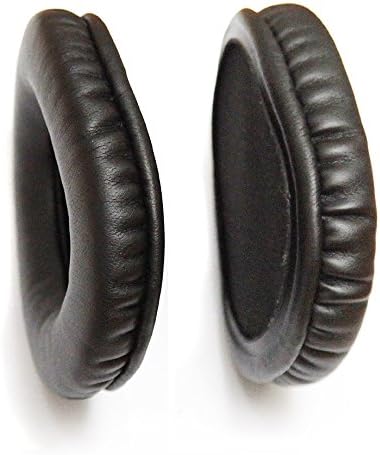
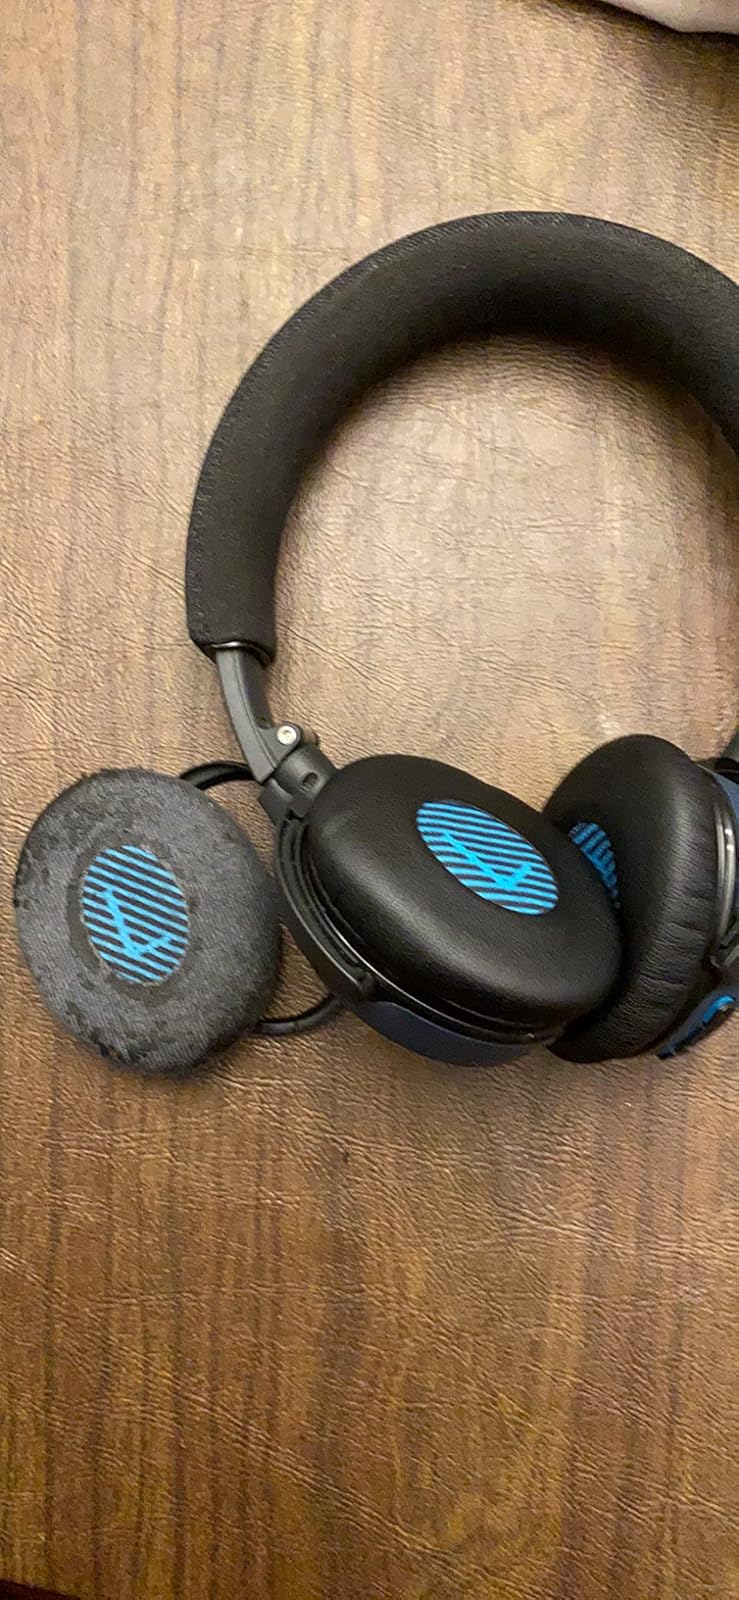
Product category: headphones
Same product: no